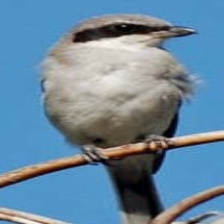
Species: LOGGERHEAD SHRIKE
Scientific name: LANIUS LUDOVICIANUS